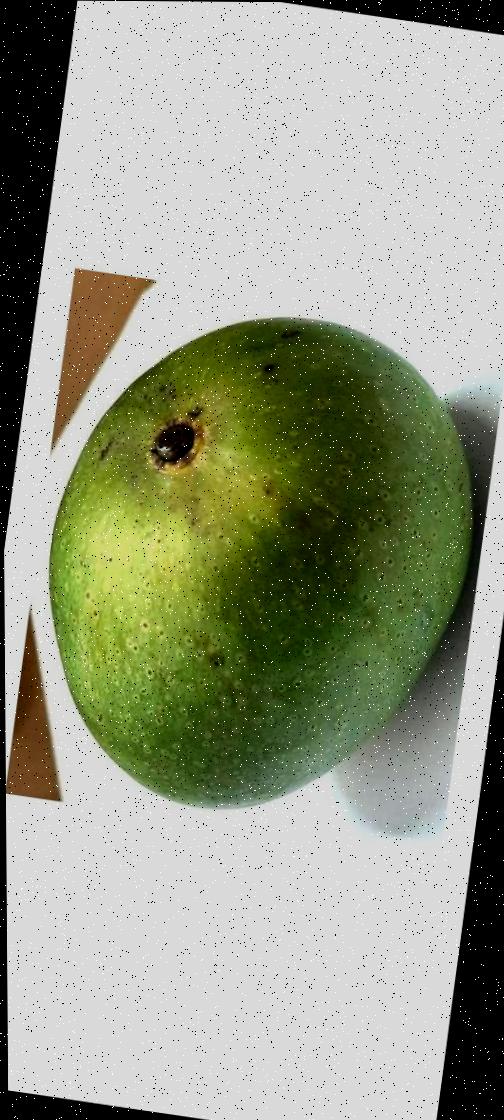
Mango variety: Ashshina Zhinuk